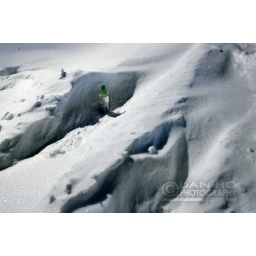
The snow was higher than a water bottle today in the parking lot!